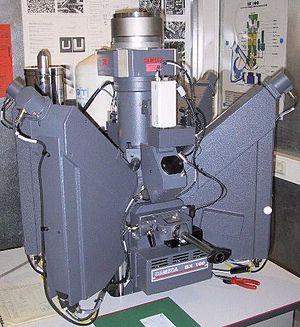
La microsonde de Castaing est une méthode d'analyse élémentaire inventée en 1951 par Raimond Castaing. Elle consiste à bombarder un échantillon avec des électrons et à analyser le spectre des rayons X émis par l'échantillon sous cette sollicitation.